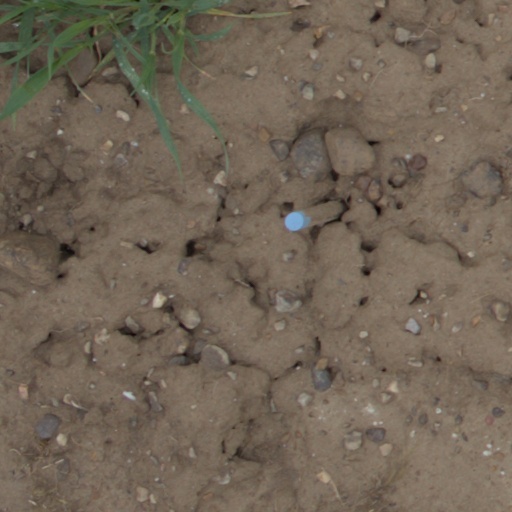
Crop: wheat